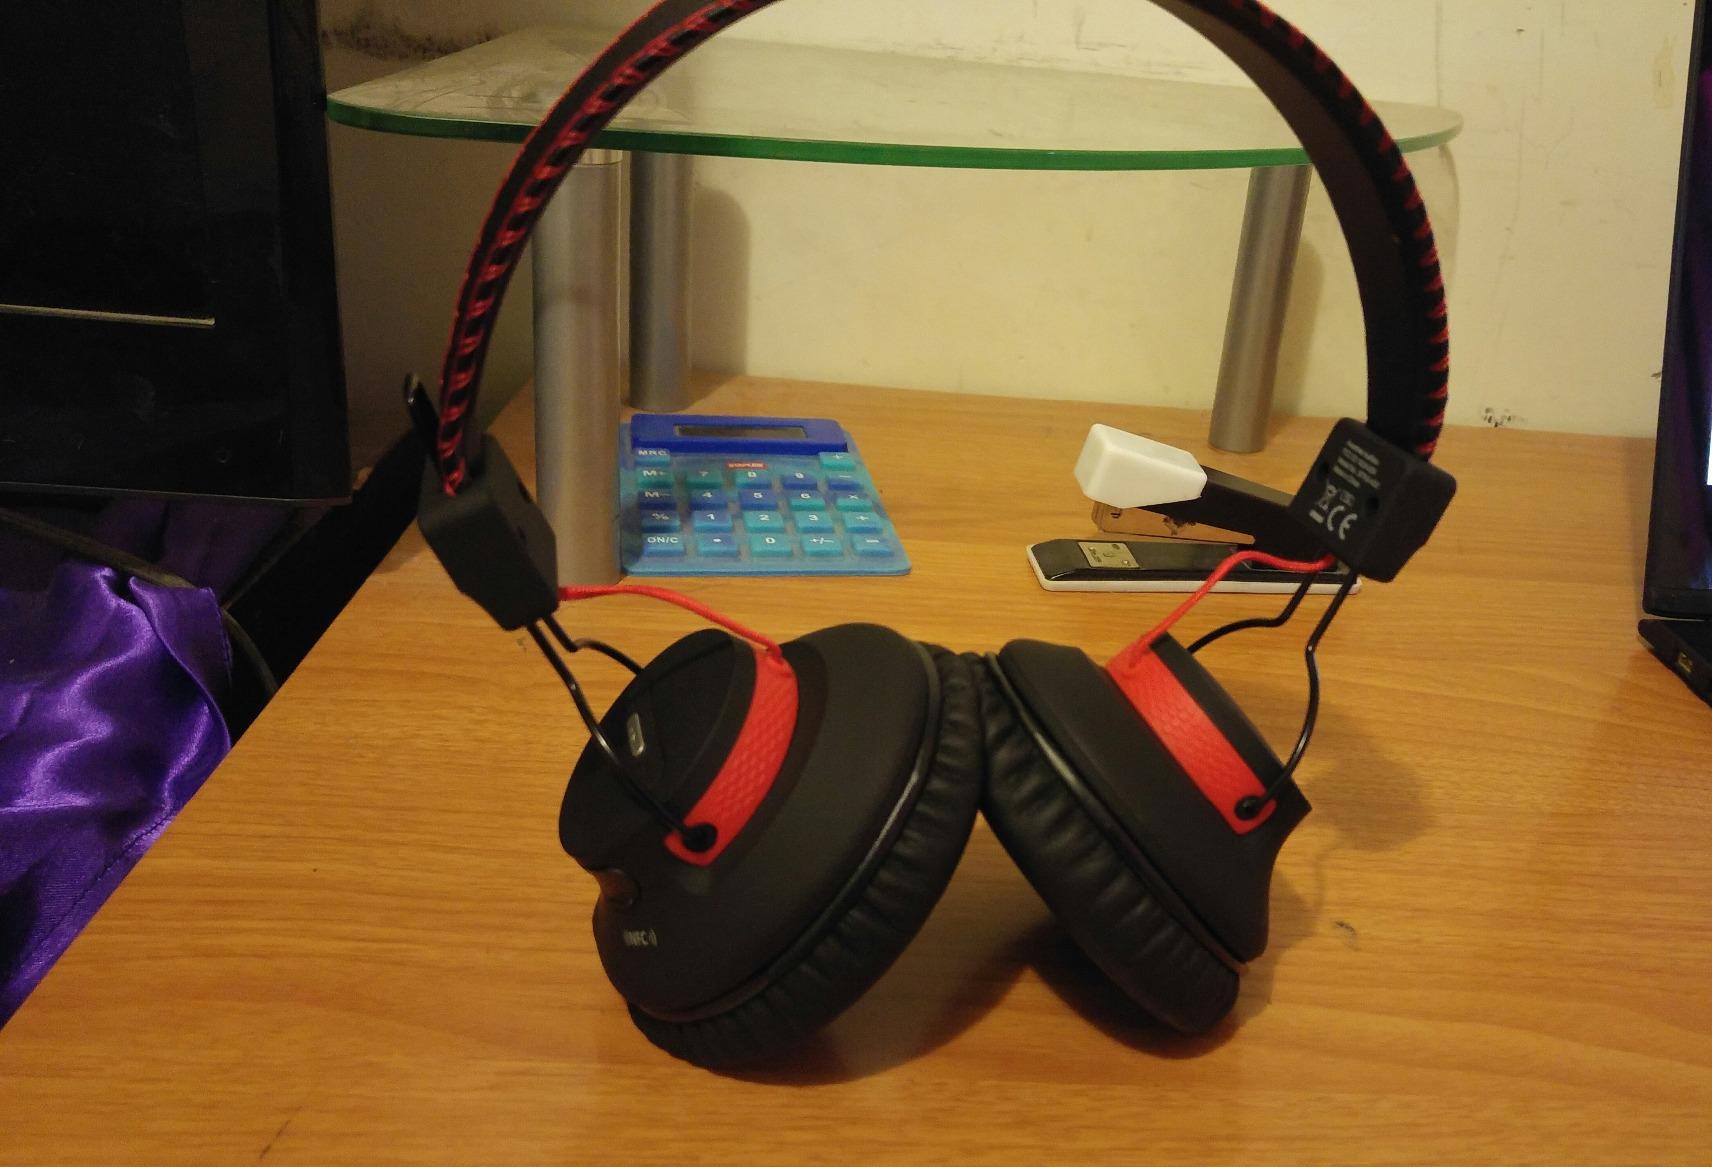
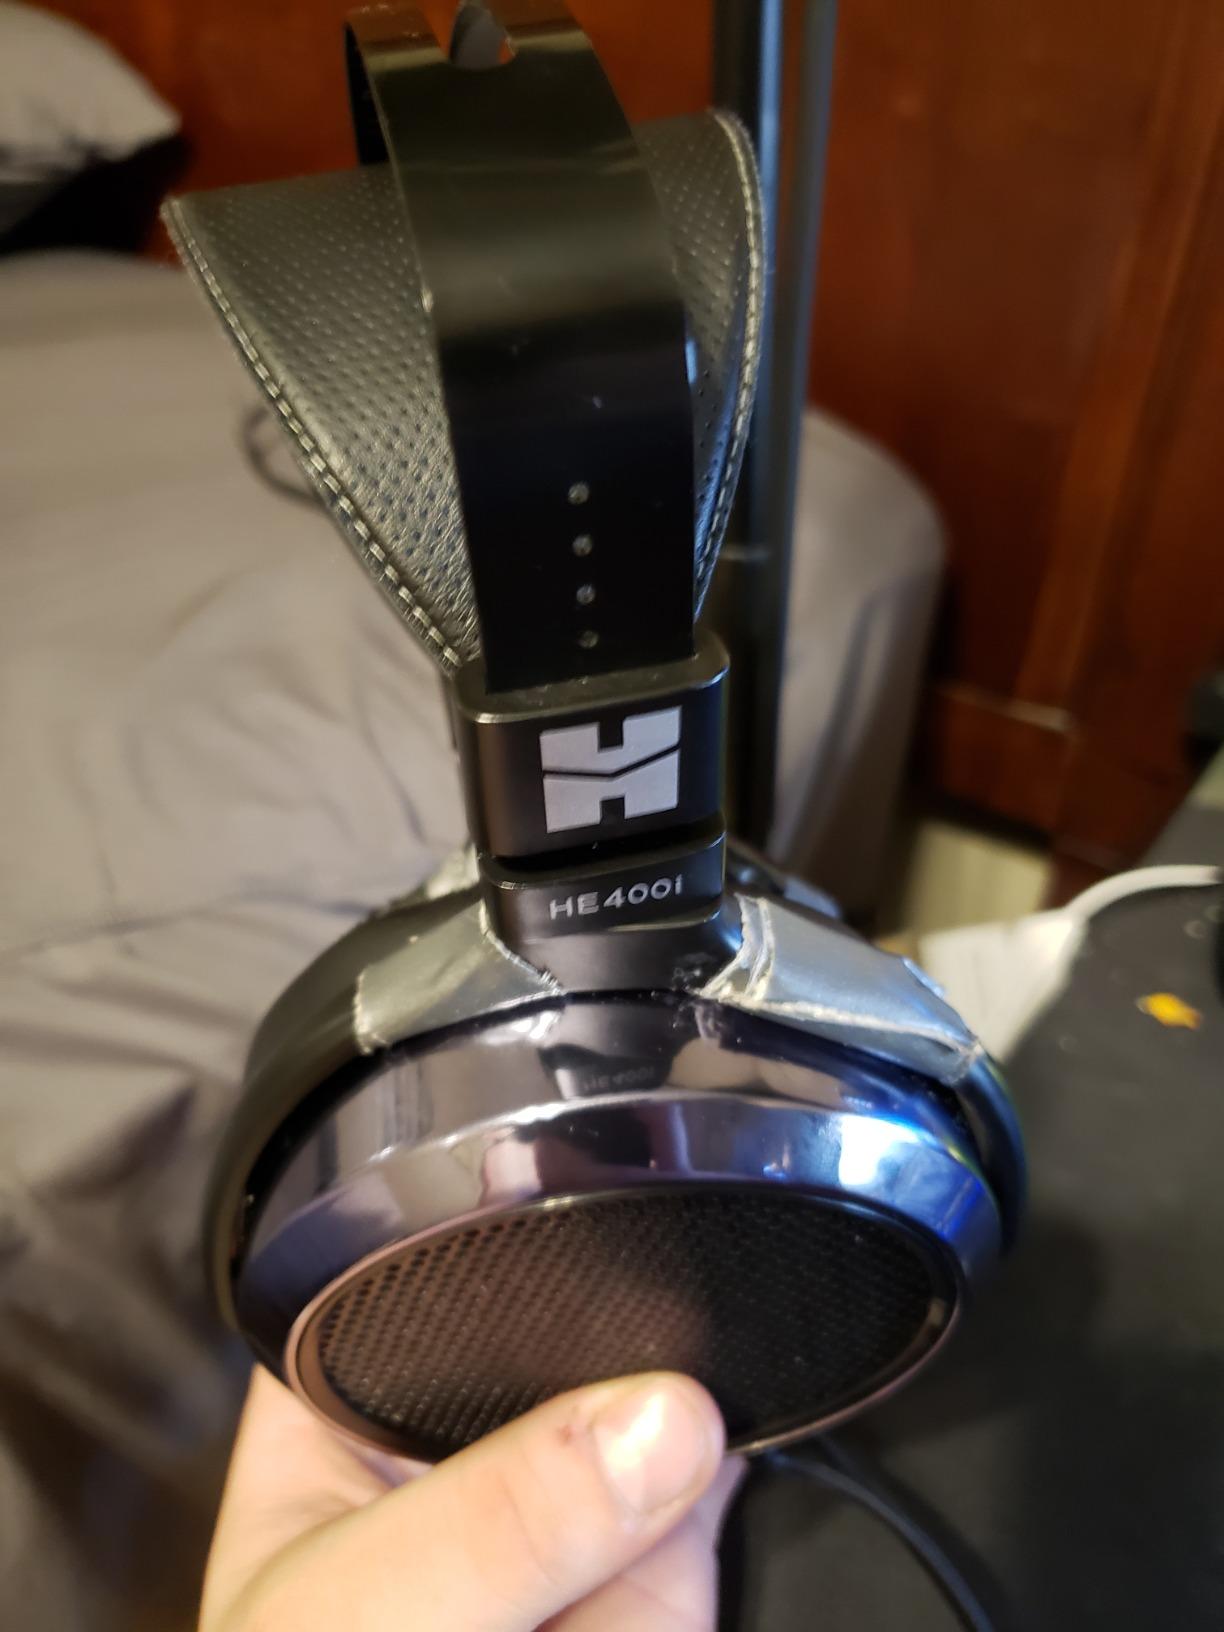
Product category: headphones
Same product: no